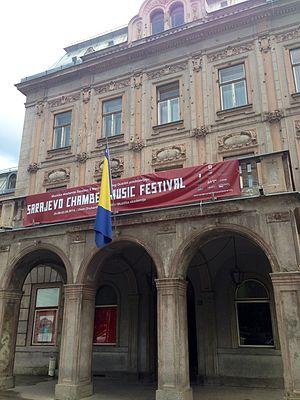
Le mess des officiers est situé en Bosnie-Herzégovine, sur le territoire de la Ville de Sarajevo. Construit en 1881, il est inscrit sur la liste des monuments nationaux de Bosnie-Herzégovine.